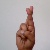
The image shows a hand gesture representing the letter 'R' in Indian Sign Language.